El Paso County, Colorado

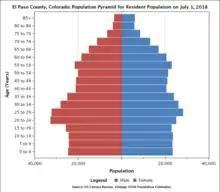
El Paso County Colorado Population Pyramid

According to the United States Census Bureau, the county has a total area of , of which are land and (0.1%) are covered by water.